Bhima

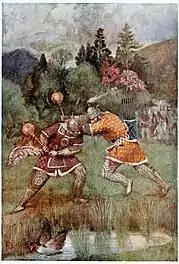
An illustration by Evelyn Paul depicting the mace duel between Bhima and Duryodhana, c. 1913

After their marriage to Draupadi, the Pandavas' survival was revealed in Hastinapura, leading to the division of the kingdom and the founding of Indraprastha. Yudhishthira aspired to perform the Rajasuya Yajna, a royal sacrifice that required the allegiance of other kings. Bhima was tasked with subjugating the eastern kingdoms, as Bhishma—the Grandsire of the Kuru princes— thought the easterners were skilled in fighting from the backs of elephants and in fighting with bare arms. He deemed Bhima to be the most ideal person to wage wars in that region. Bhima first diplomatically won over the Panchalas, then defeated the Gandakas, Videhas, and Dasarnas, appointing King Sudharman of Dasarna as his commander after a fierce battle. His conquests continued with victories over Rochamana of Aswamedha, the kings of Pulinda, Sukumara and Sumitra, and peaceful submission by Shishupala of Chedi. He further subdued King Srenimat of Kumara, Brihadbala of Kosala, Dirghayaghna of Ayodhya, and conquered Northern Kosalas, Gopalakaksha, and the Mallas, reaching the Bhallata and Suktimanta mountains.